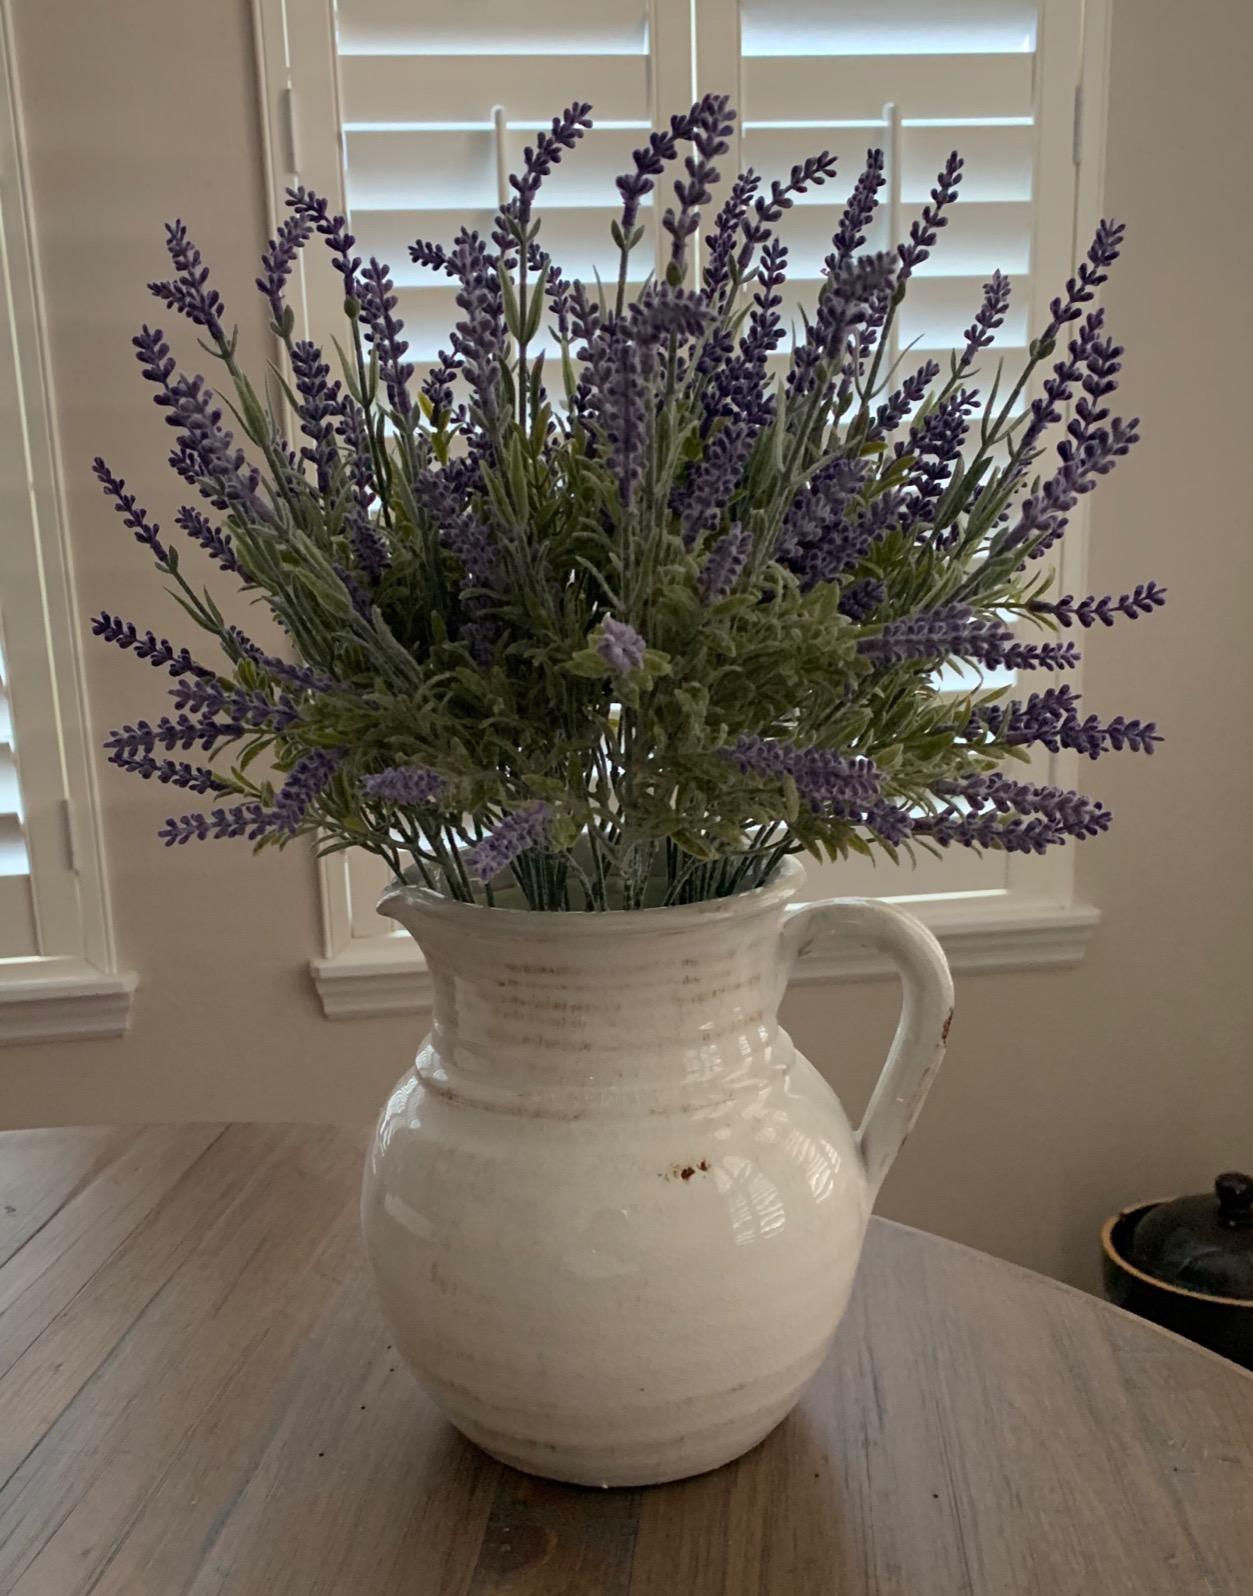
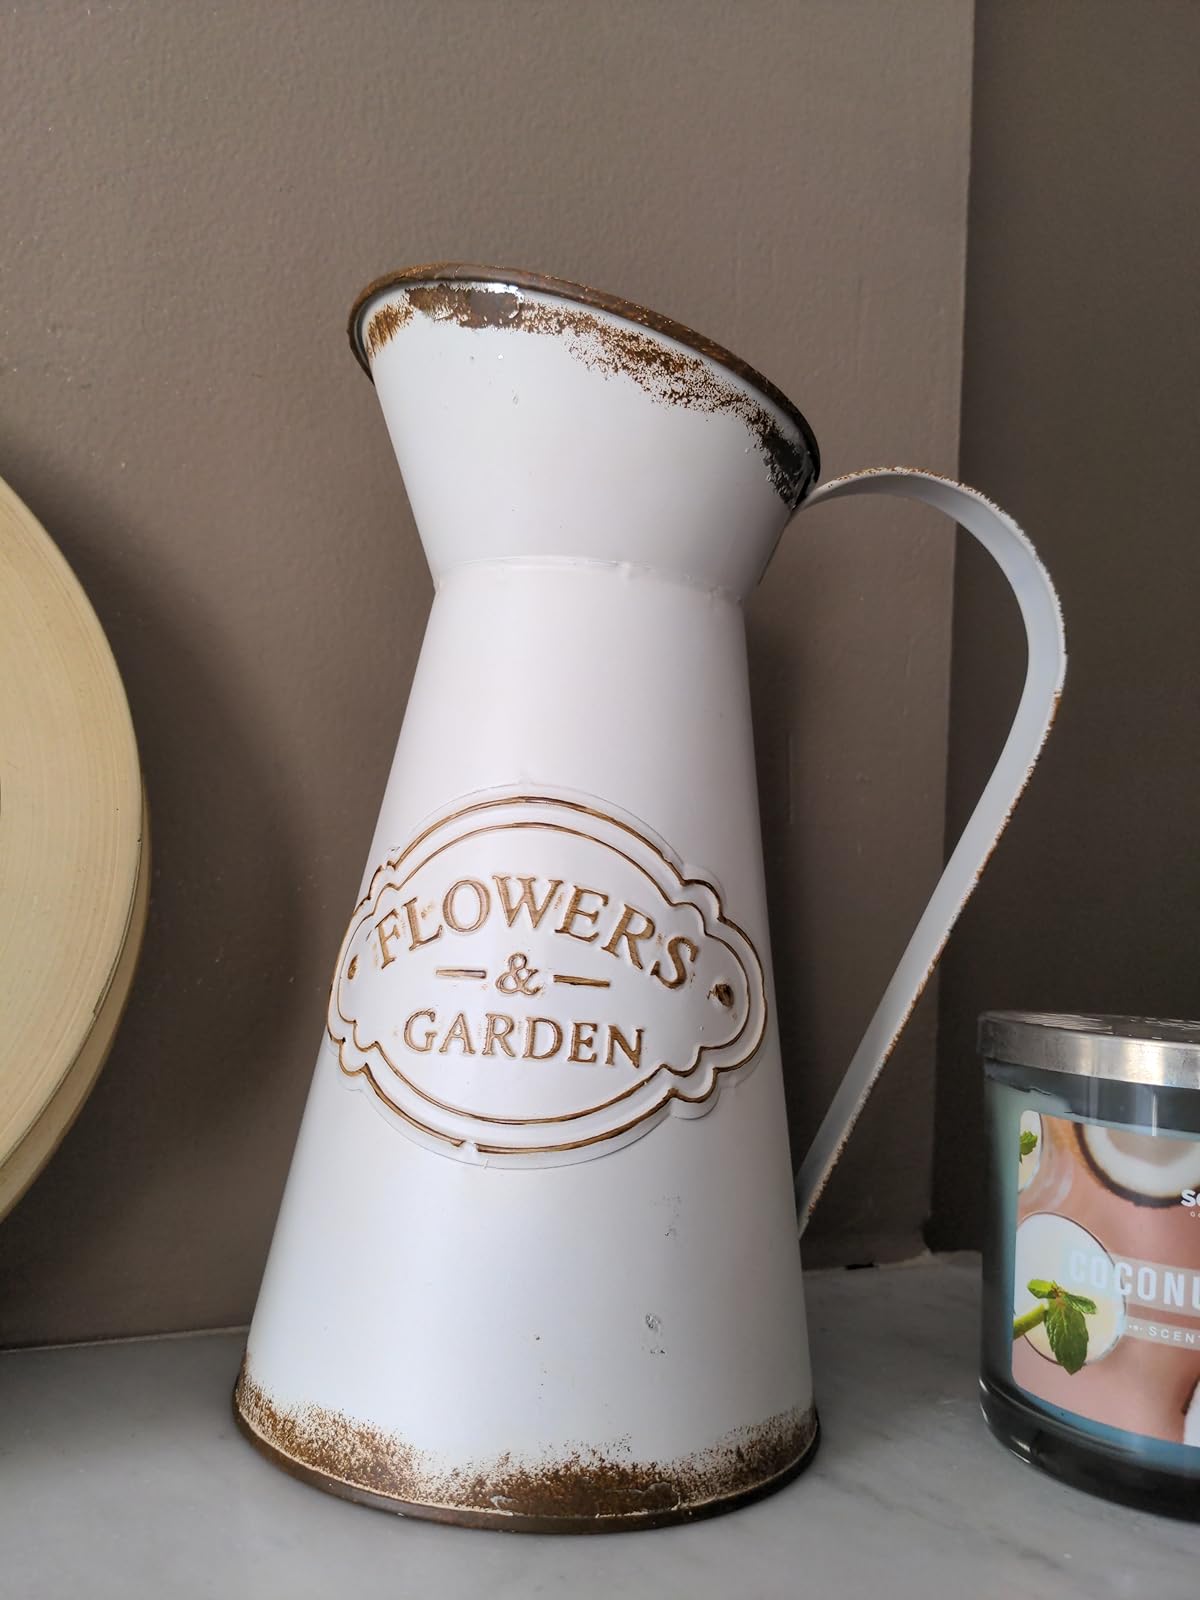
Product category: vase
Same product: no